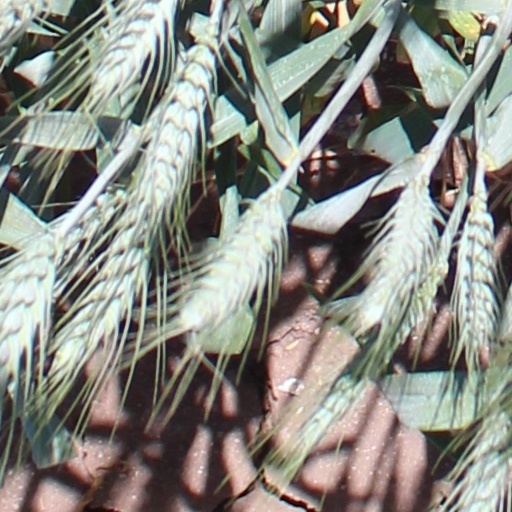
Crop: wheat